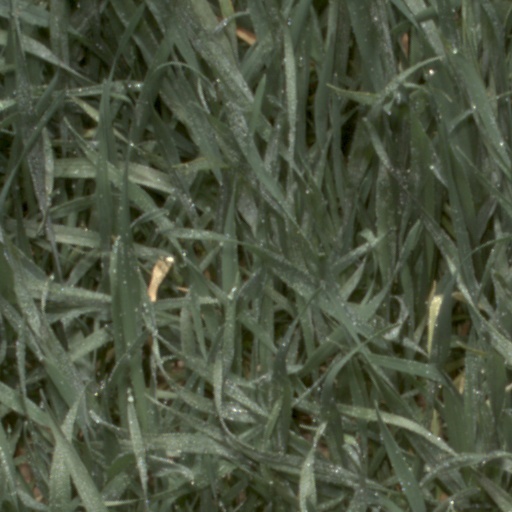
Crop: wheat